The Benny Goodman Story

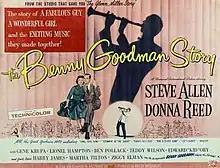

The Benny Goodman Story is a 1956 American musical biographical film starring Steve Allen and Donna Reed, written and directed by Valentine Davies, and released by Universal-International. The film was intended as a follow-up to Universal's 1954 hit "The Glenn Miller Story", dramatizing a popular bandleader's life.